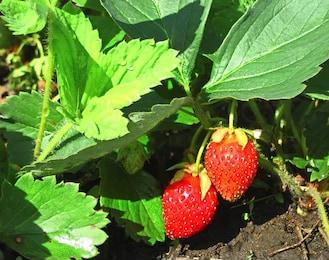
Label: Strawberry